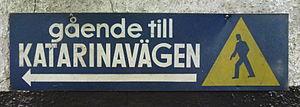
L'abri de Katarinaberget est un abri antiatomique situé sous la colline Katarina dans le centre de Stockholm en Suède.